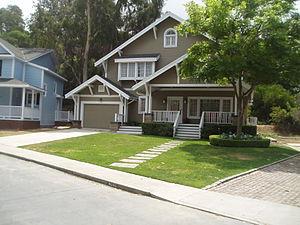
Wisteria Lane est le nom d'une rue fictive de la ville fictive de Fairview, dans l'État fictif d'Eagle State, où se déroulait le tournage de la série Desperate Housewives qui caricature les stéréotypes d'une banlieue chic américaine avec ses pelouses parfaites, de grandes maisons confortables, souvent entourées par une barrière aux piquets blancs. Traduit, Wisteria Lane signifie « Allée des glycines », on peut d'ailleurs en voir dans le jardin de Mary Alice.
Colonial Street est une rue située dans le backlot des Universal Studios d'Universal City en Californie. Elle est constituée de décors permanents pour des scènes tournées à l'extérieur dans des productions cinématographiques ou télévisuelles. L'ensemble de la rue a une longue histoire, couvrant plus de 60 ans de films et de séries télévisées. Elle a été utilisée dans le cadre du tournage de la série télévisée Desperate Housewives, dans laquelle elle porte le nom de Wisteria Lane.